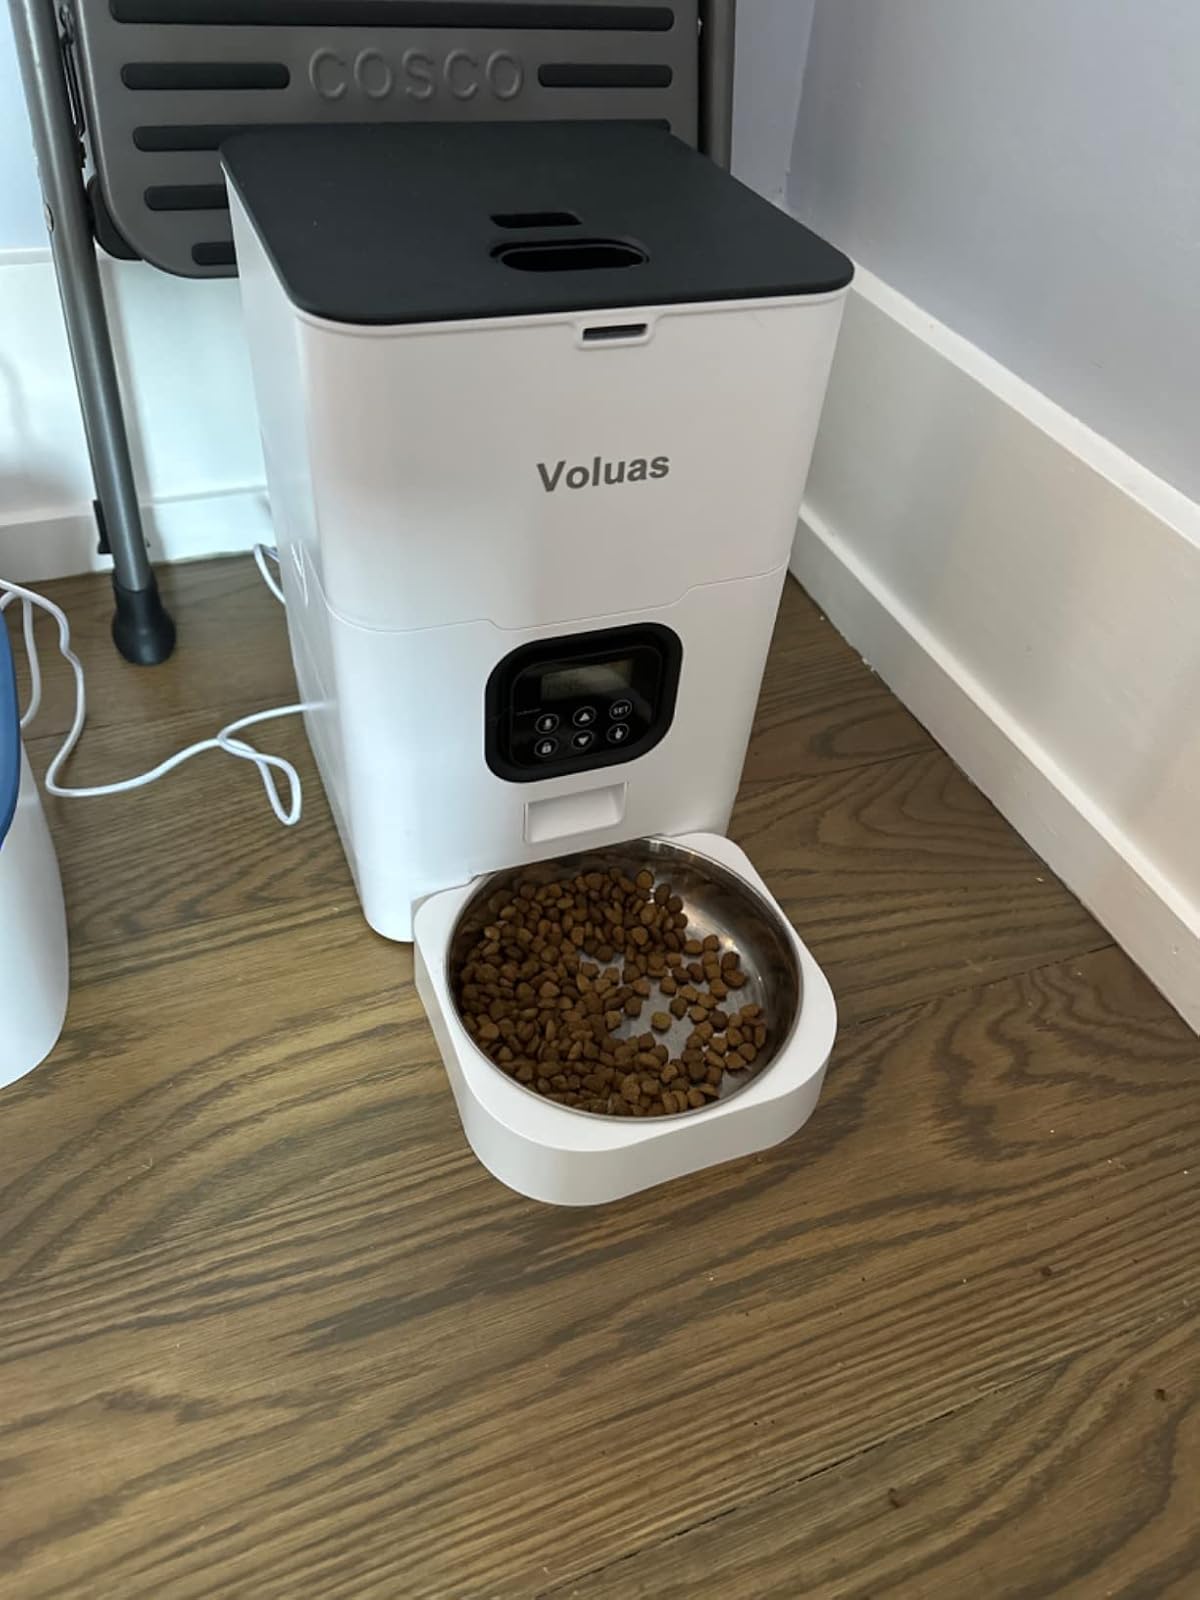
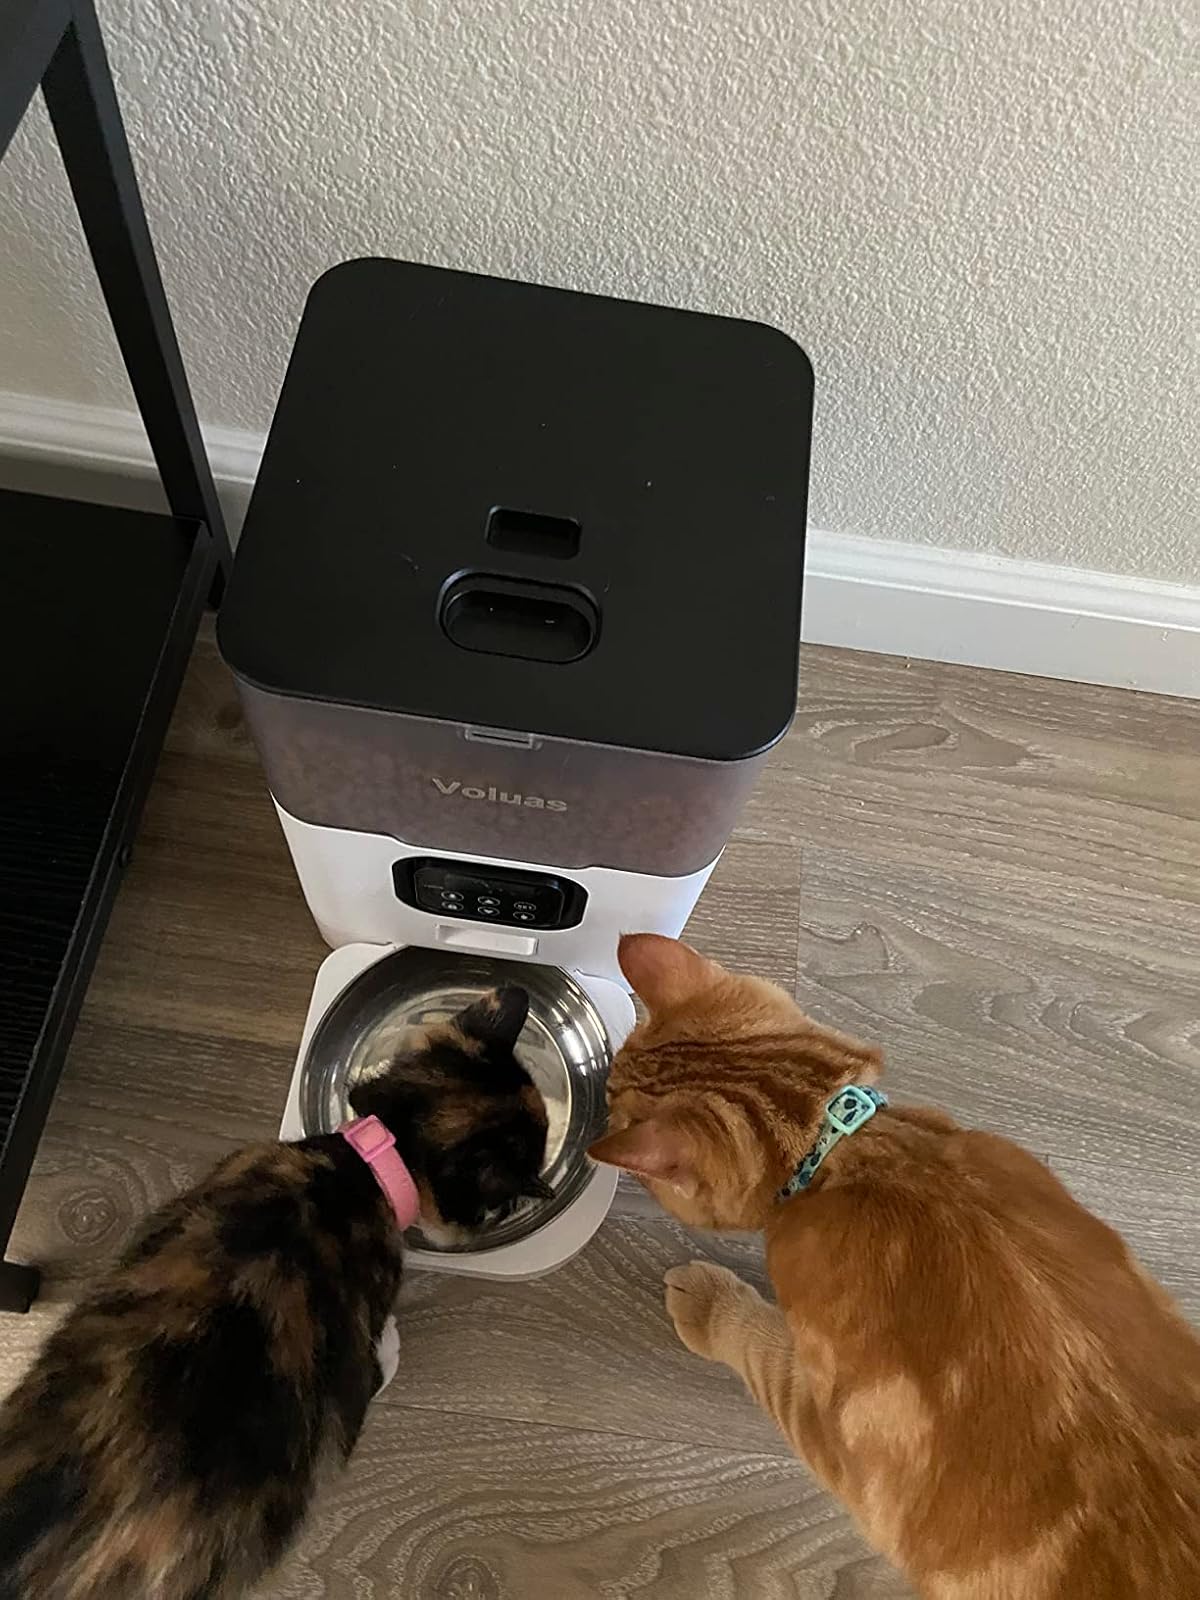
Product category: items_feeder
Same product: no